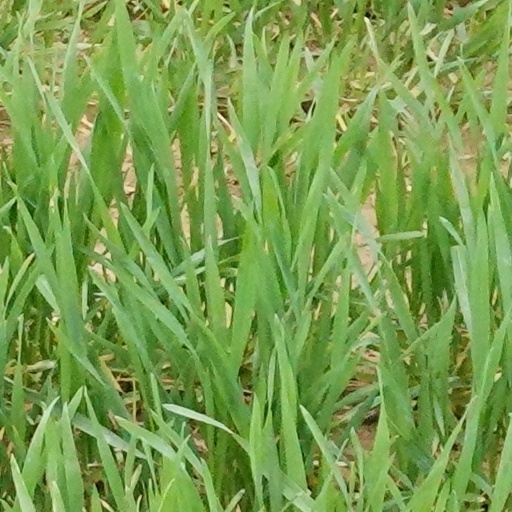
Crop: wheat